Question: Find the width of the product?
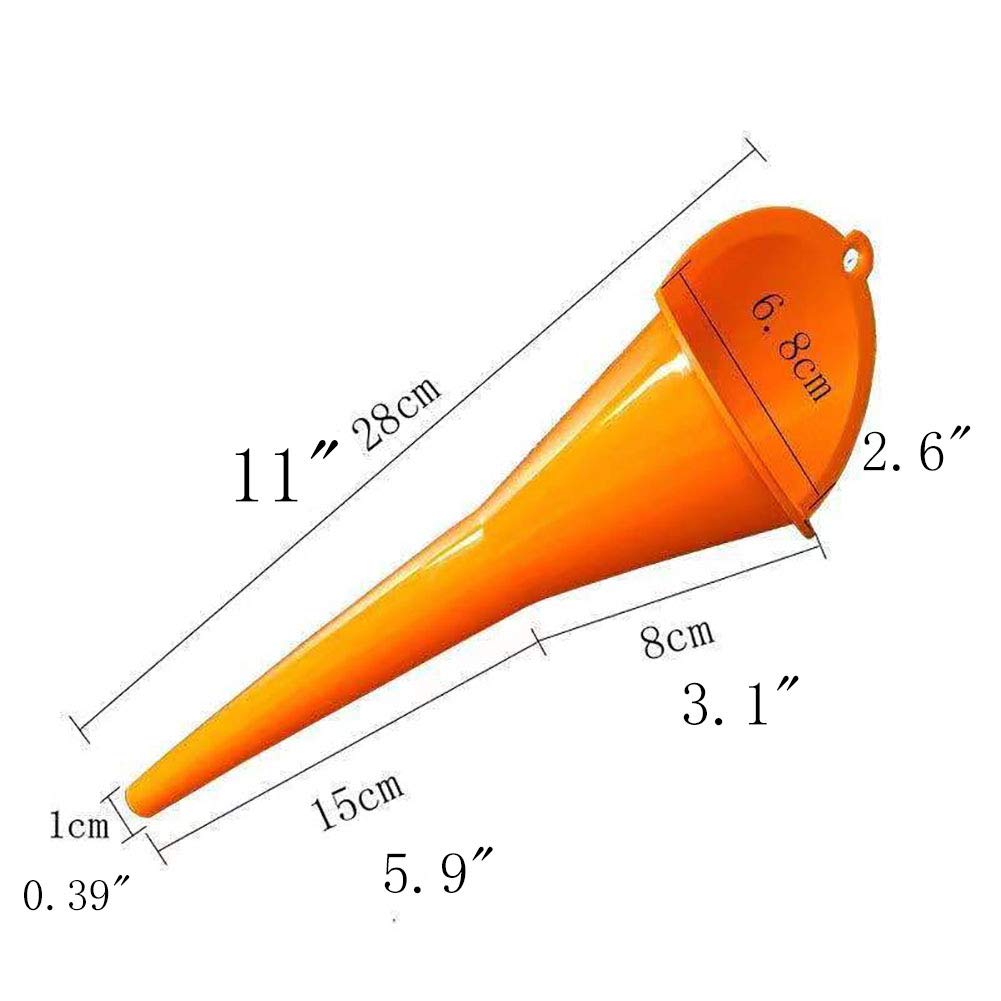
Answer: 2.6 inch